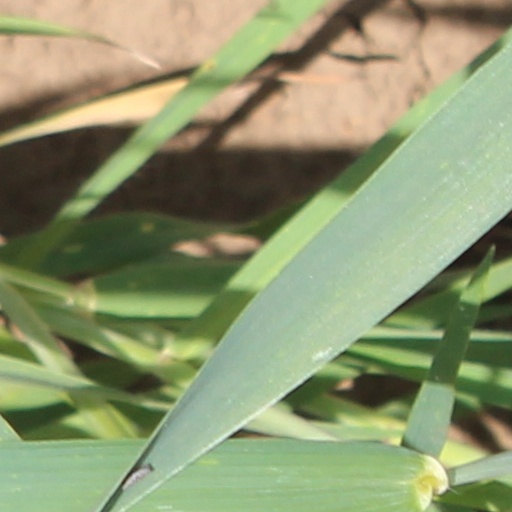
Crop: wheat